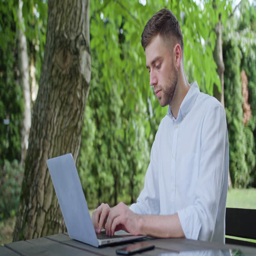
a young man using a laptop and in the park .